Bill Baxter (Australian footballer)

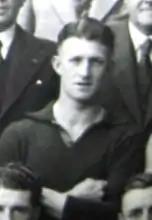

William John Baxter (29 May 1919 – 23 March 1983) was a former Australian rules footballer who played with Melbourne in the Victorian Football League (VFL).